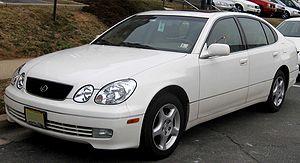
La Lexus GS est une série de voitures de sport de luxe vendues par Lexus depuis 1993.